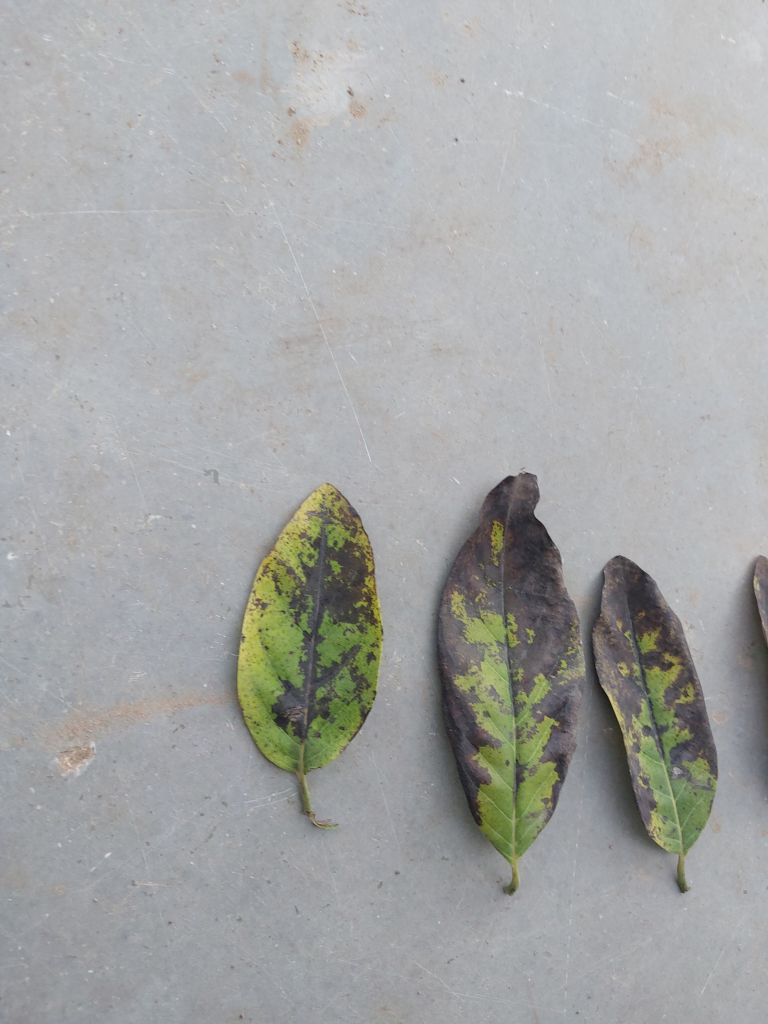
Disease label: Leaf spot on Leaves